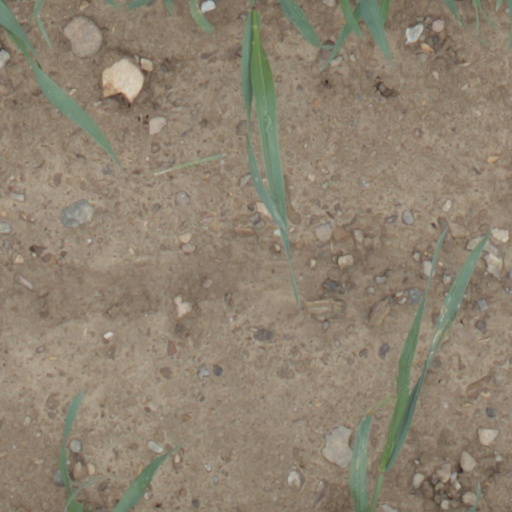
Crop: wheat